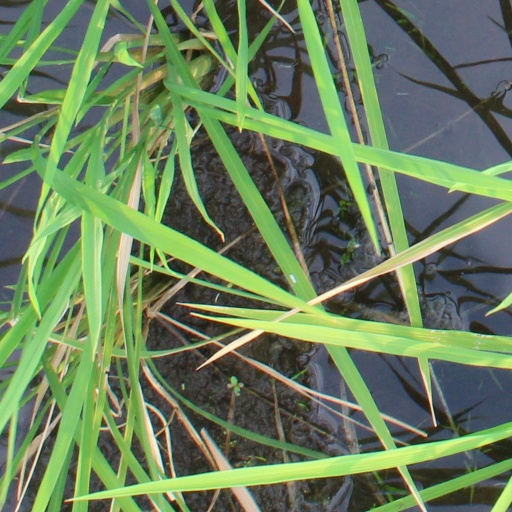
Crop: rice